History of Andean South America

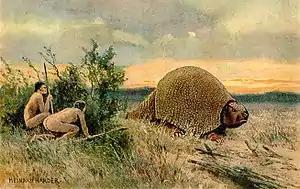
An early 20th-century illustration depicting two Lithic Period humans hunting a glyptodon in South America.

After the evolution of anatomically modern humans in East Africa circa 200,000 years ago, the species spread across the African continent and into Europe and Asia. It was from the Bering land bridge between Siberia in Northeast Asia and Alaska in north-western North America that humans first crossed into the Americas. From there, vanguards of human groups headed south, colonising the rest of the continent before reaching the Isthmus of Panama and crossing into the continent of South America. Although there had been four biologically distinct genetic human populations in North America, as has been identified by DNA analysis, only one of these populations, that known as the Paleo-Indians, pushed as far south as Mesoamerica and South America, meaning that the indigenous inhabitants of that latter continent were genetically homogenous.